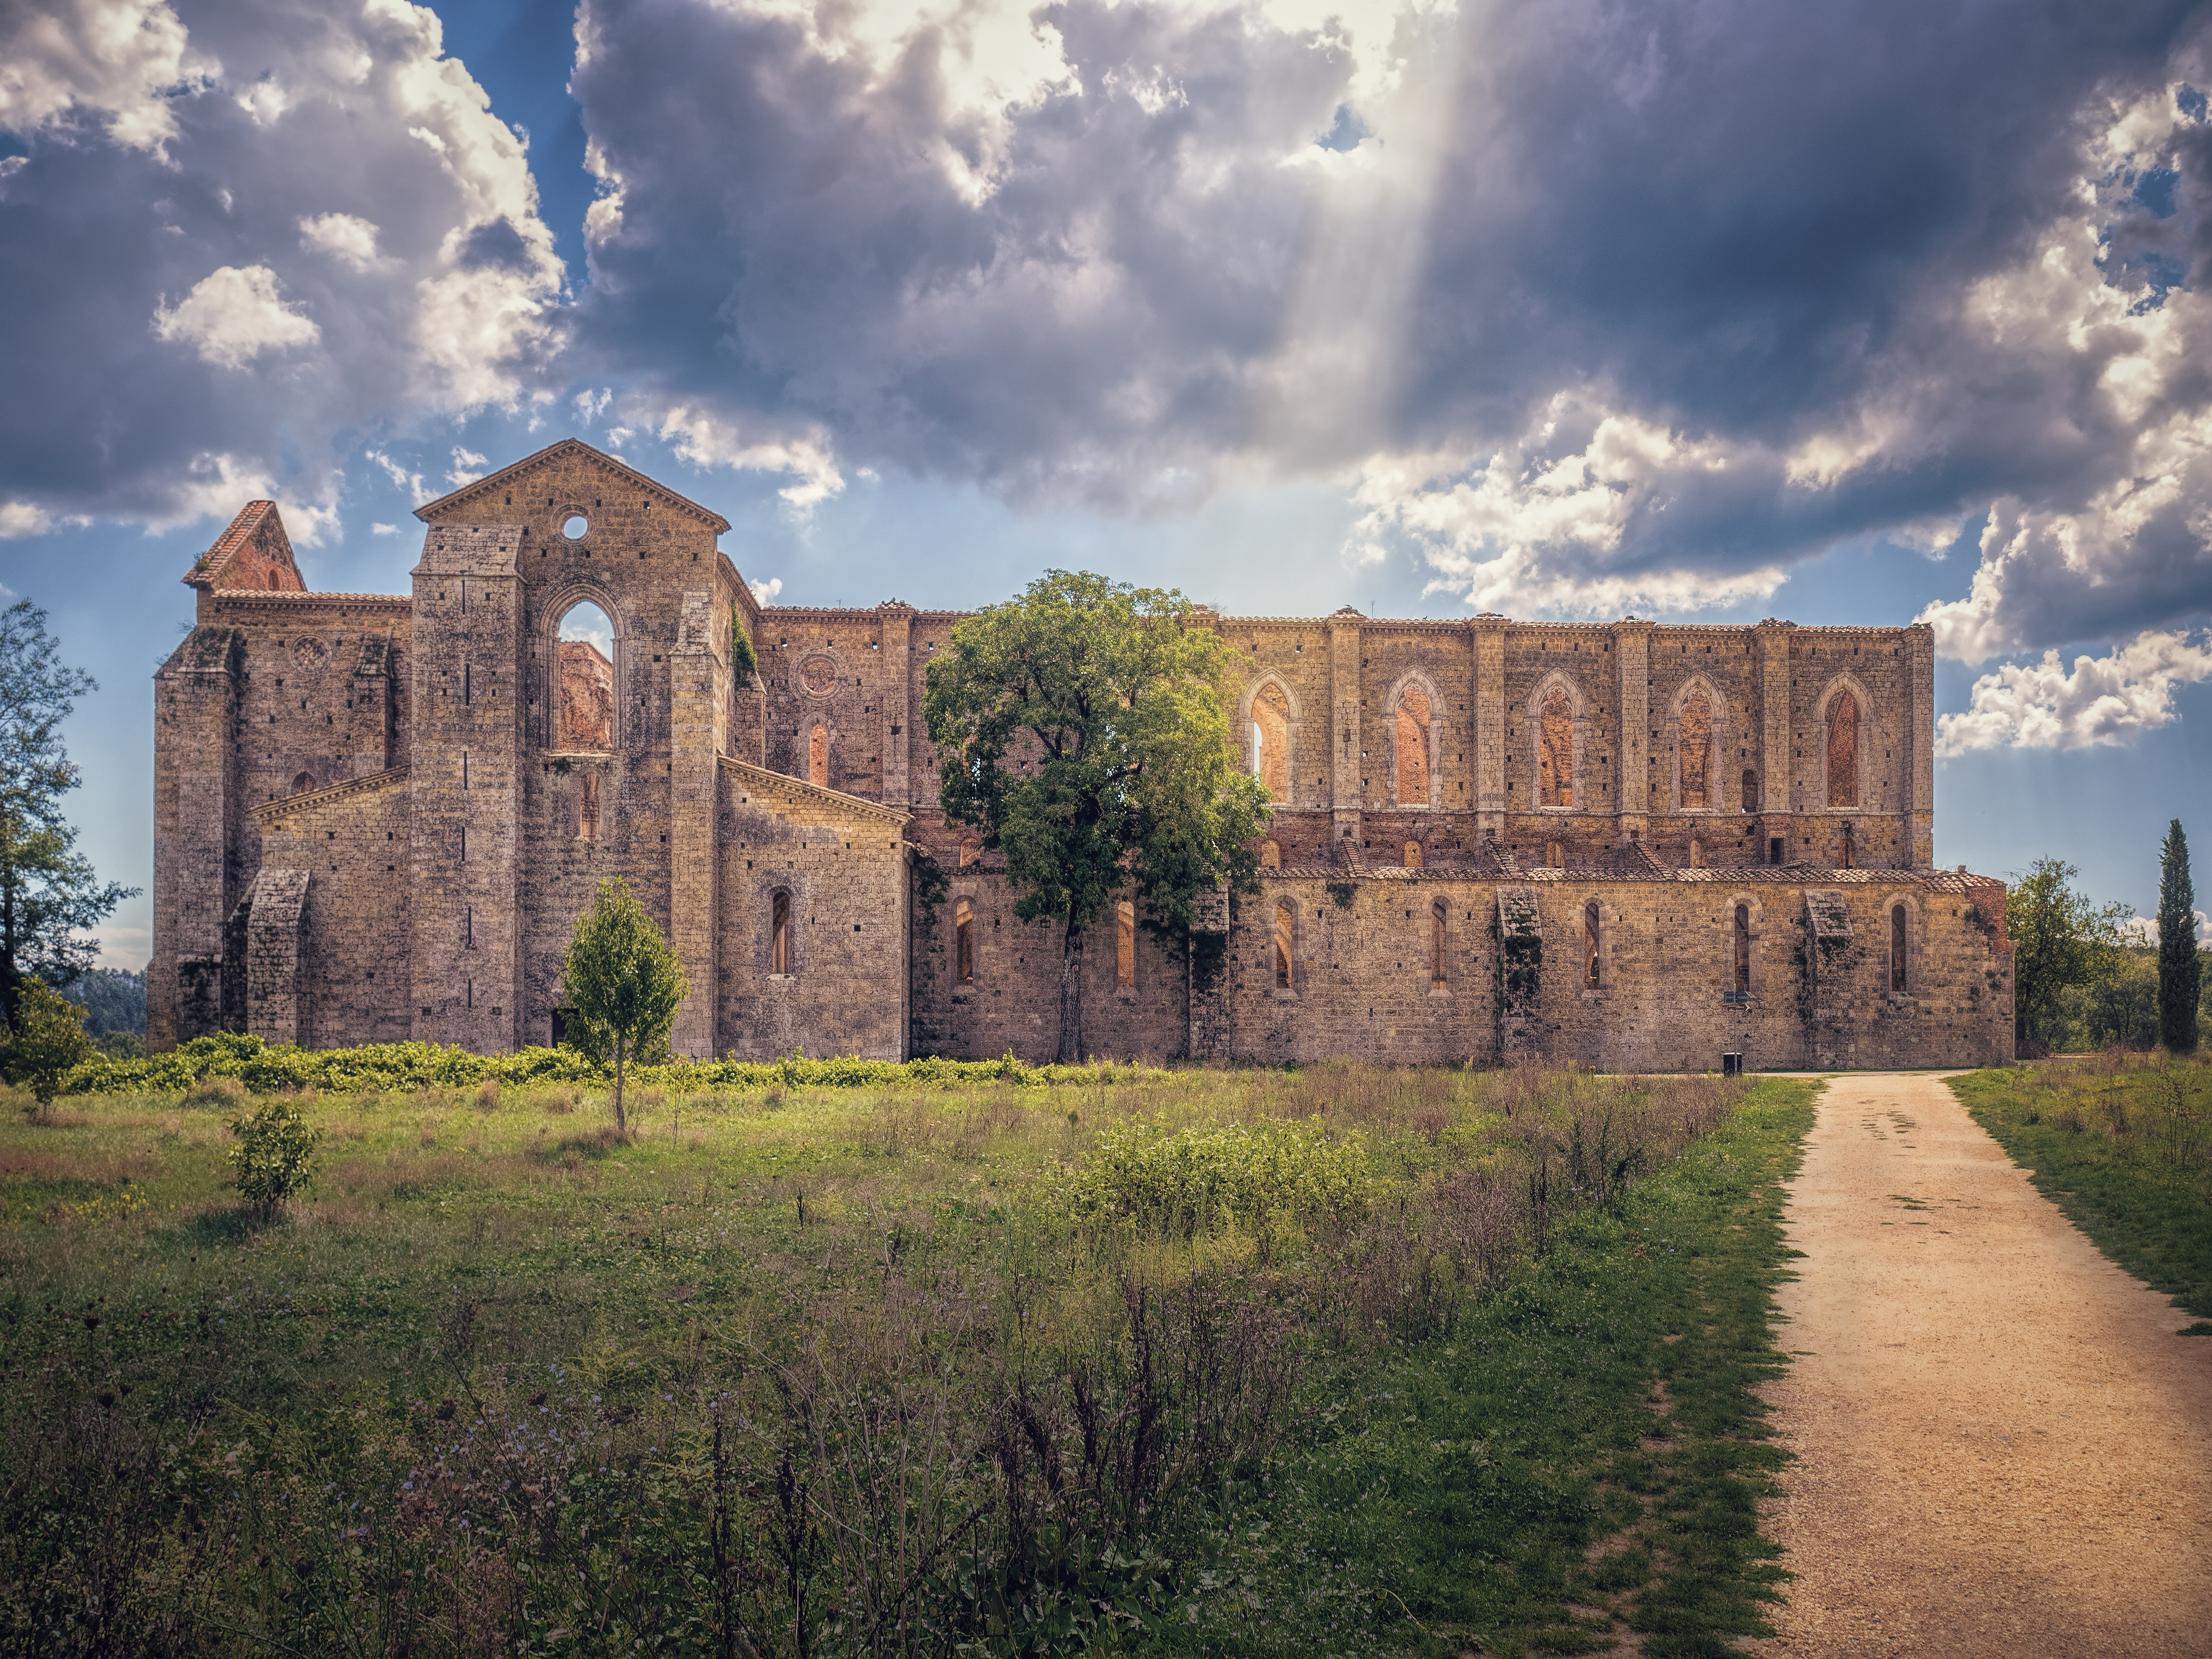
building, chateau, old, castle, landmark, italy, tuscany, church, fortification, ruin, place of worship, san, ruins, monastery, abbey, it, estate, toscana, chiusdino, galgano, rural area, abbazio, stately home, ancient history